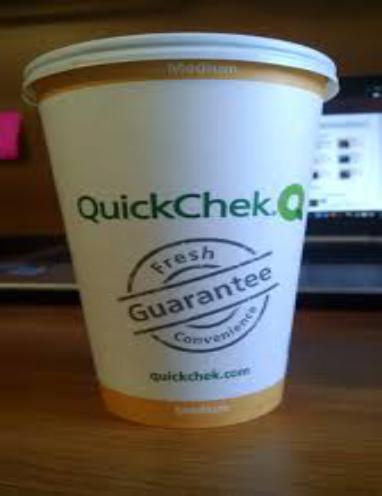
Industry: Food